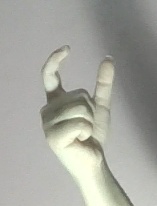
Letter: nun